Saint Ternan's Church

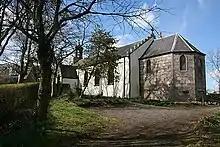
St Ternan's Church

Saint Ternan's Church is an Episcopal church in the Diocese of Brechin, near Muchalls in Aberdeenshire, Scotland.